Roberto Velasco Álvarez

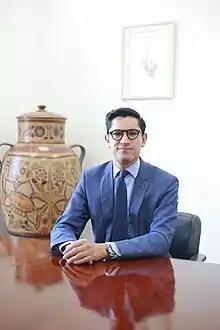
Velasco in 2021

Roberto Velasco Álvarez (born September 14, 1987) is a Mexican lawyer and politician. He holds a Master's degree in Public Policy with a concentration in Finance from the Harris School of Public Policy at the University of Chicago. In 2013, he graduated with a Bachelor's degree in Law from the Universidad Iberoamericana in Mexico City.